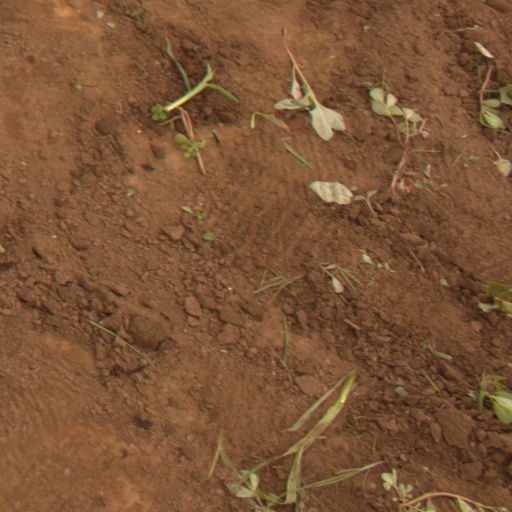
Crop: soybean